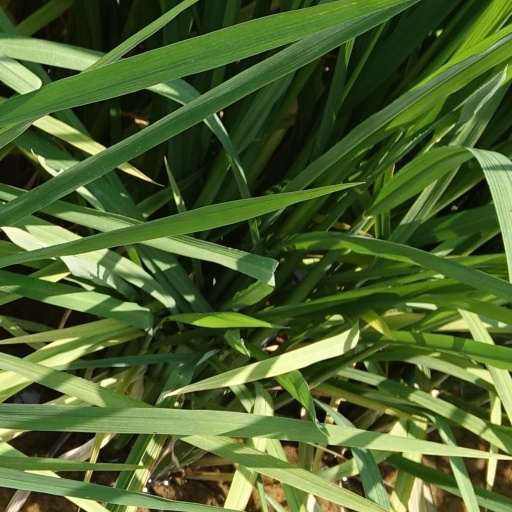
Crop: rice